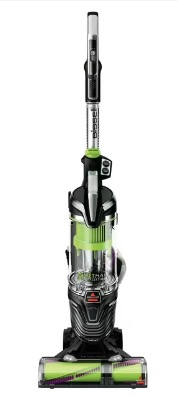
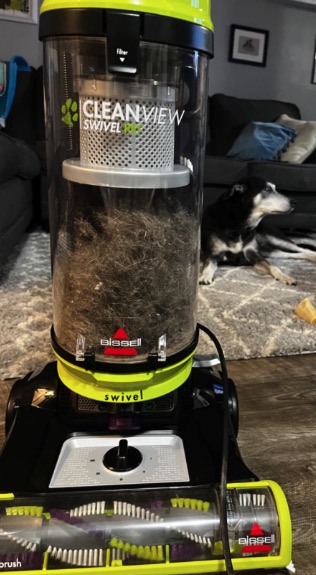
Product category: items_vacuum
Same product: no